South African Class 6 4-6-0

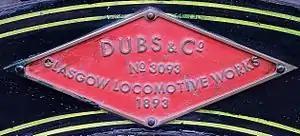
Dübs works plate

The 6th Class introduced the Type YB tender, a three-axle tender with a coal capacity of and a water capacity of . The engines and tenders were built by Dübs and Company and were delivered in 1893 and 1894, numbered in the ranges from 139 to 160 for the Western System and 353 to 370 for the Midland System.